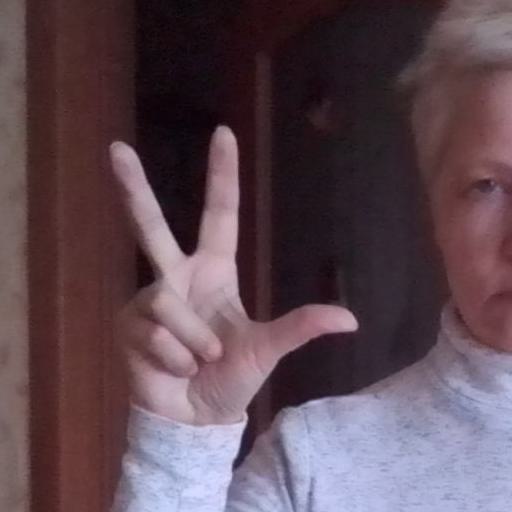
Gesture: three2